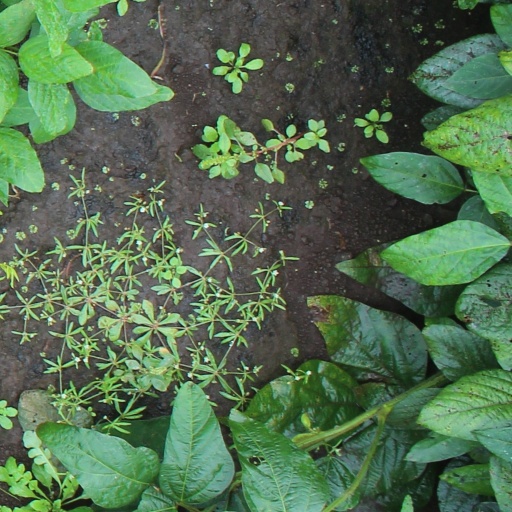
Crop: soybean